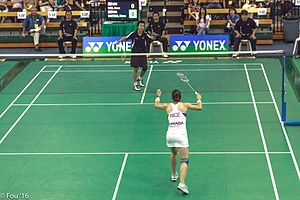
Anna Rice
Anna Rice (i hvidt) ved US Open International Badminton Tournament i 2009
Anna Kathleen Rice er en canadisk badmintonspiller. Hun har blandt andet vundet to sølvmedaljer ved de panamerikanske lege 2003 i damesingle. Hun repræsenterede Canada ved sommer-OL 2008 i Beijing, Kina, hvor hun blev slået ud i tredje runde.